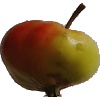
Label: Apple Red Yellow 2